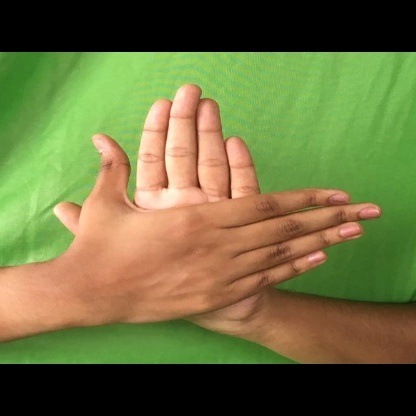
Mudra: Chakra